Newburgh–Beacon Ferry

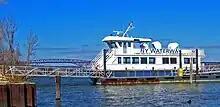
Newburgh-Beacon ferry "West New York"

The "West New York" was ultimately fitted with a strengthened hull and a closed cooling system to protect it. The vessel was also repainted with the ""FerryRailLink"" logo. The winter following the ferry's reintroduction was rather mild and the first ice-free winter on the Hudson in a long time, as was the first half of the following winter. On February 6, 2007, however, a cold snap had left enough ice at each bank that the MTA decided to do as it had done with the downriver ferry the day before and suspend service until conditions improved, renting buses to take commuters across the bridge in the meantime. Service was finally restored at the end of the month when a warming trend melted enough ice.